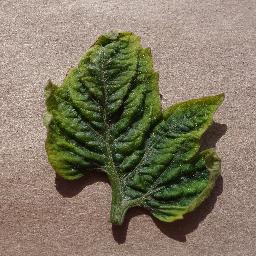
Label: Tomato___Tomato_Yellow_Leaf_Curl_Virus